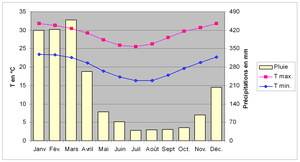
Diagramme climatique de la ville de Cairns (Australie), comprenant deux courbes, représentant les températures maximales et minimales, et un histogramme, représentant la pluviométrie, pour les douze mois de l'année.
Cairns est une ville côtière du Queensland en Australie. Elle est située dans le nord-est de l'État, à 346 km au nord de Townsville et 800 km au sud du cap York, à 1 707 km de Brisbane et à 2 420 km de Sydney. Elle compte 151 021 habitants.